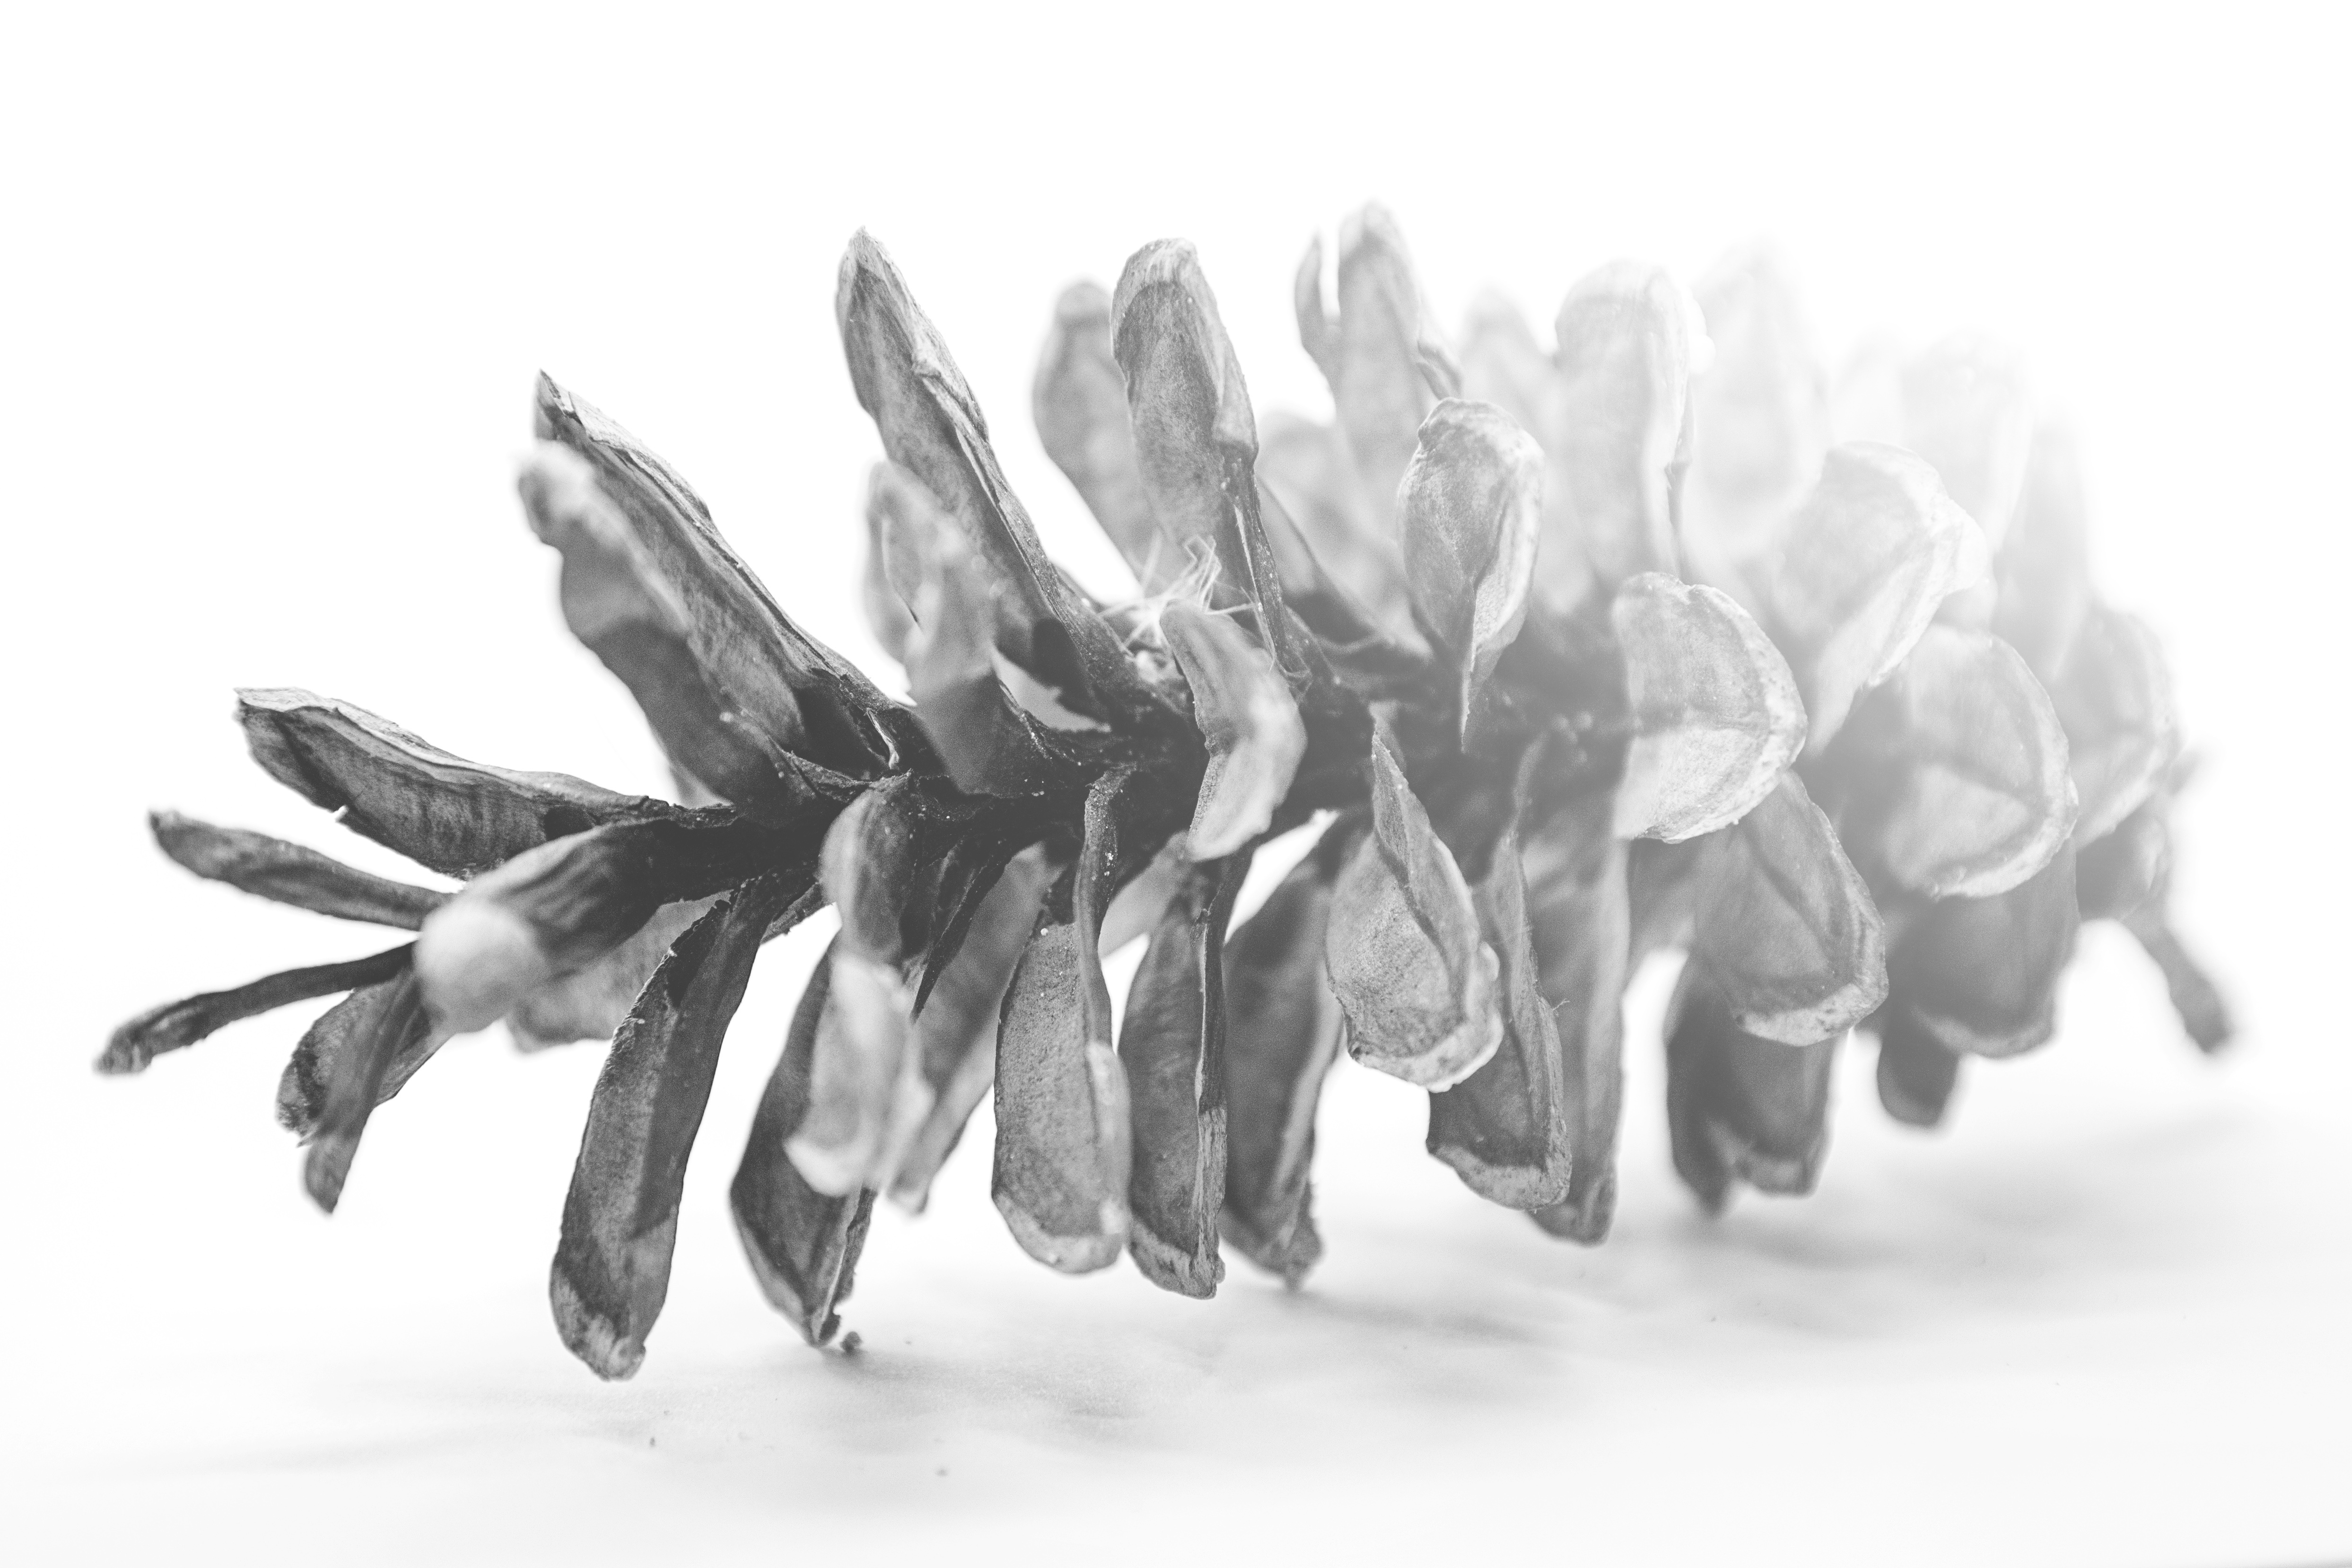
hand, nature, branch, black and white, plant, leaf, flower, pine, decoration, pinecone, cone, conifer, sketch, seasonal, monochrome photography, land plant